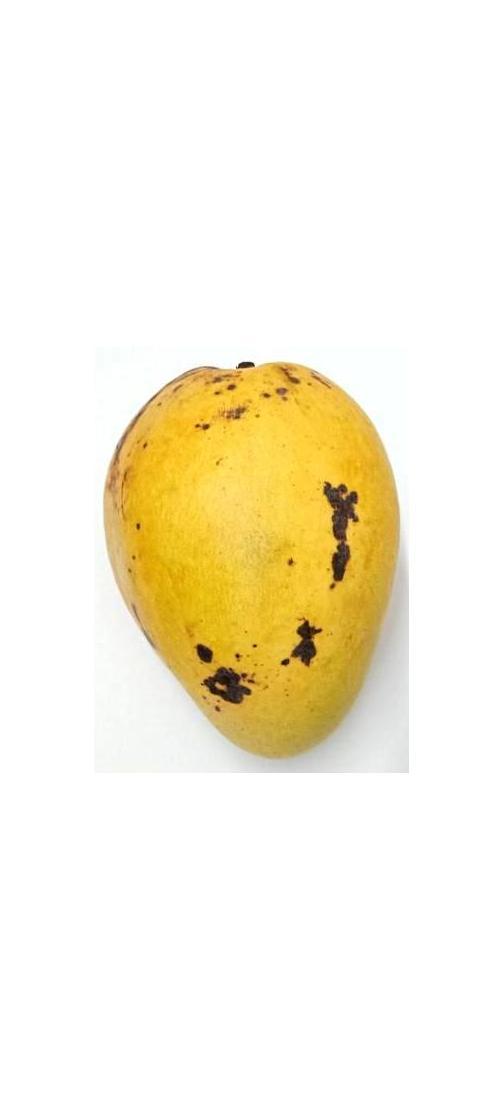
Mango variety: Bari-11